Tum Se Achcha Kaun Hai

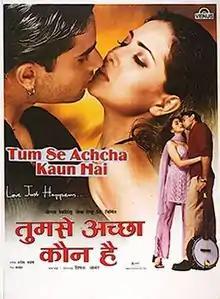

Tum Se Acha Kaun Hai is a 2002 Indian Hindi musical romantic drama film directed by Deepak Anand. Starring debutant Nakul Kapoor, Kim Sharma and Aarti Chabria. The movie was released on 26 April 2002.